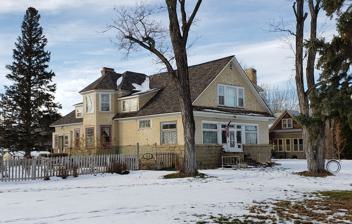
Building: Corey House (Bridger, Montana)
Country: United States of America
Year built: 1907
Historic house in Montana, United States United States historic place Corey House U.S. National Register of Historic Places Show map of Montana Show map of the United States Location 106 N. E St., Bridger, Montana Coordinates 45°17′46″N 108°54′21″W / 45.29611°N 108.90583°W / 45.29611; -108.90583 Area less than one acre Built 1906 Built by Crool, R.R. Architectural style Bungalow/craftsman MPS Bridger MRA NRHP reference No. 87001219 Added to NRHP July 21, 1987 The Corey House , at 106 N. E St. in Bridger, Montana , was listed on the National Register of Historic Places in 1987. It was deemed "architecturally significant as a distinctive example of an Arts and Crafts style residence in Bridger".  It was built in 1907 for developer L.A. Corey by builder R.R. Crool. It stands adjacent to Arts and Crafts-style Glidden House , also National Register-listed. References